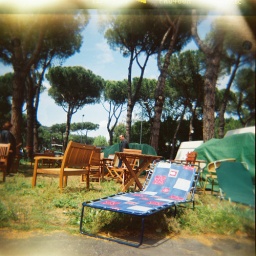
i'm a plastic chair in a wooden world